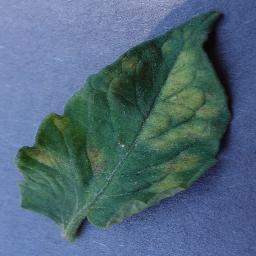
Label: Tomato___Leaf_Mold